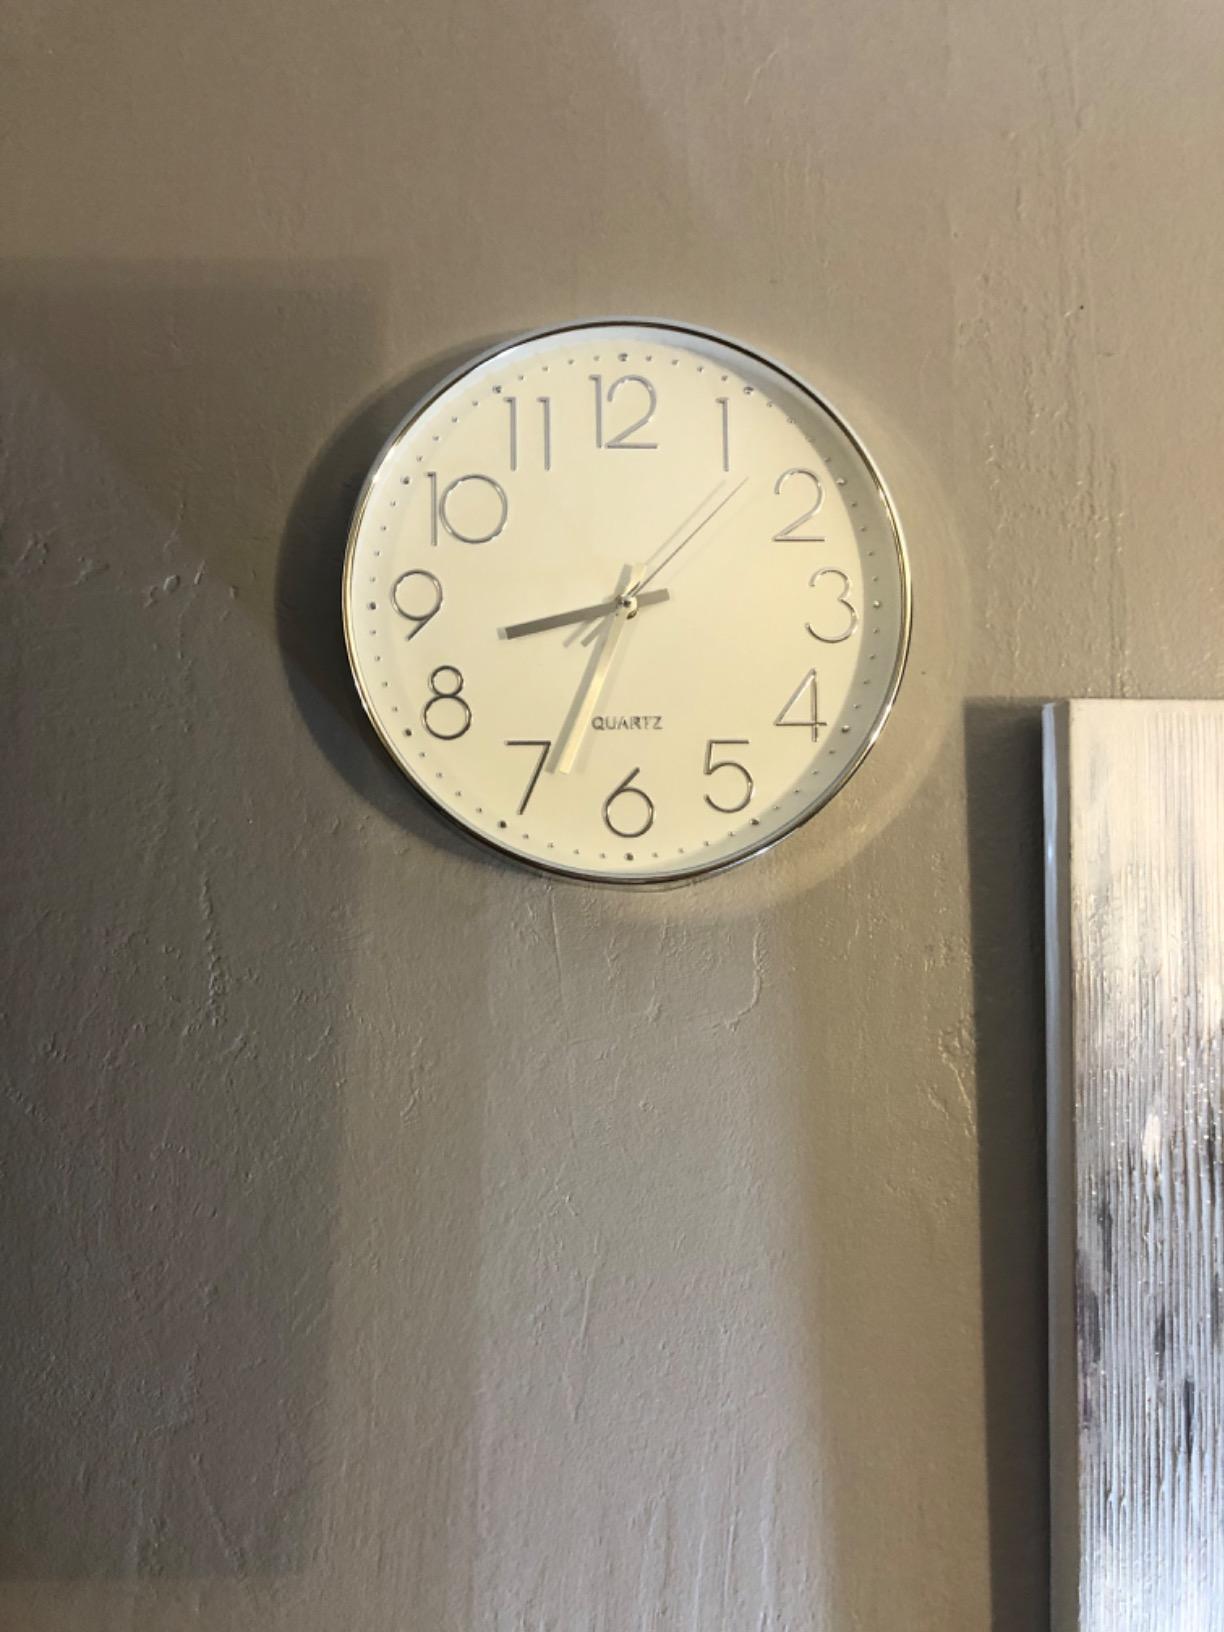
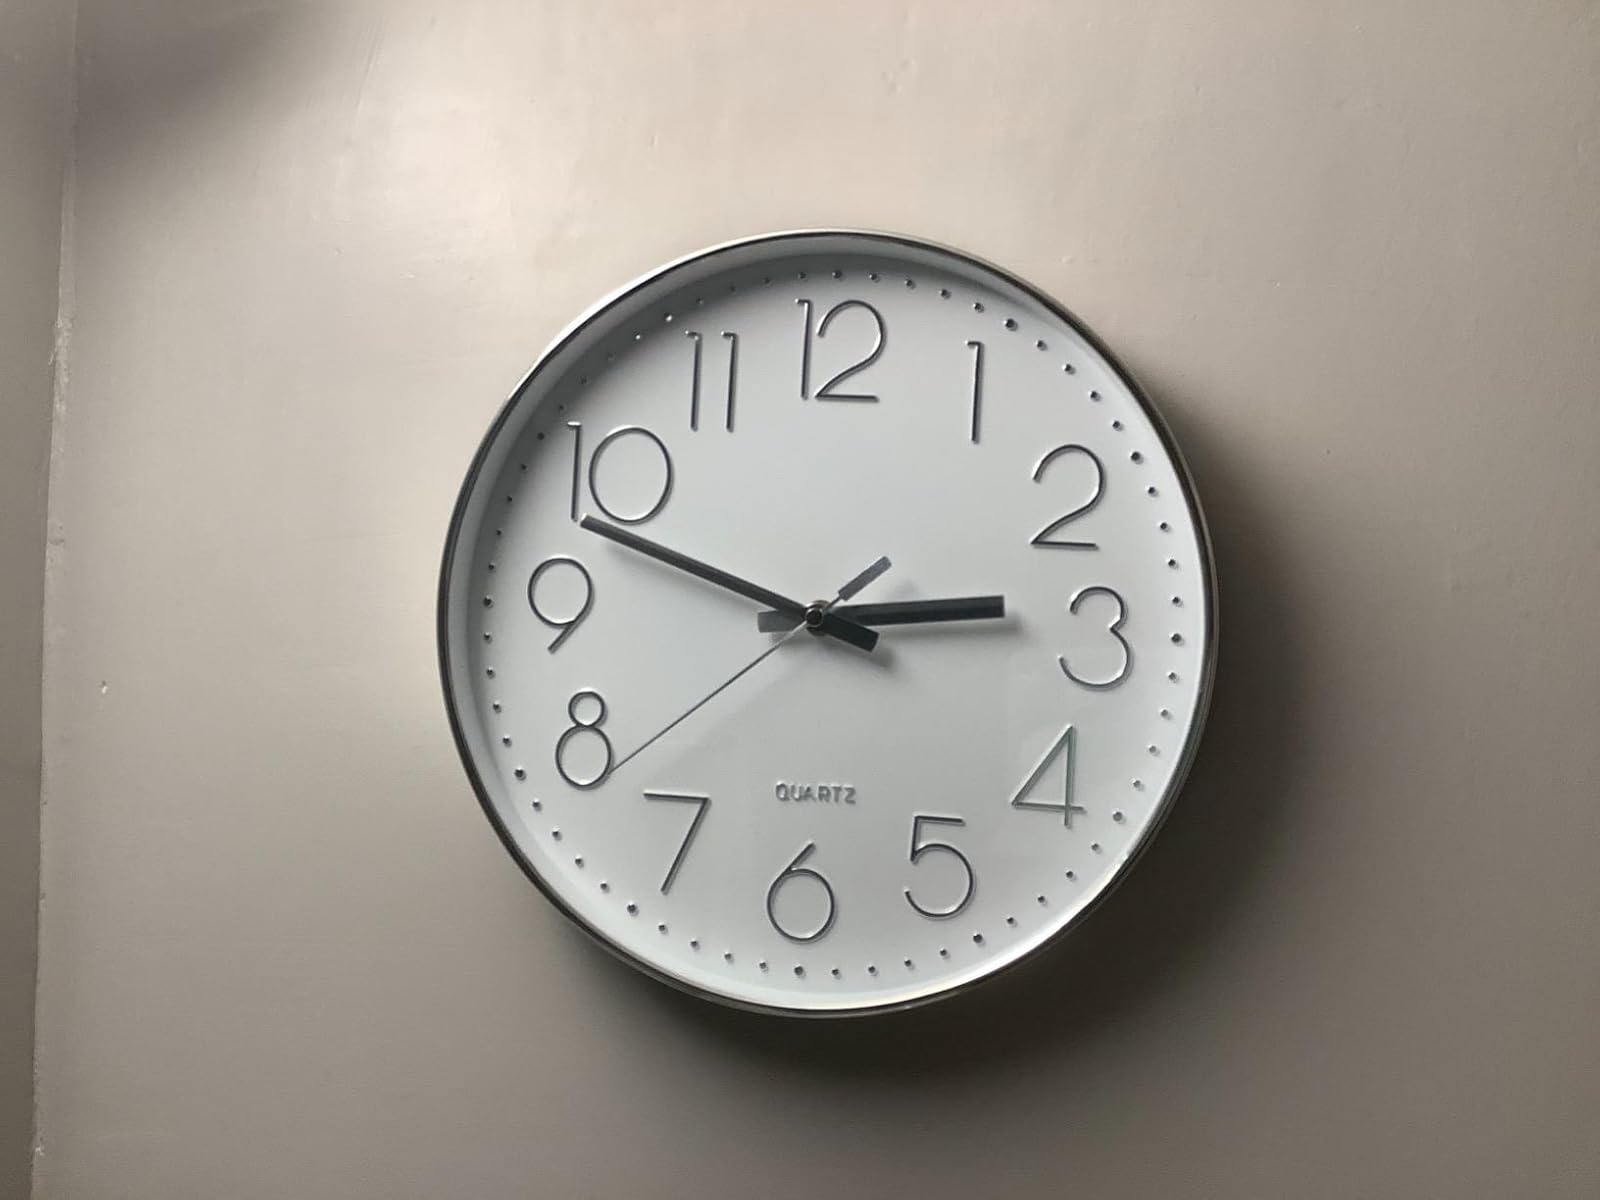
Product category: clock
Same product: yes